Salomon v A Salomon & Co Ltd

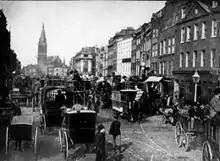
Whitechapel High Street

is a landmark UK company law case. The effect of the House of Lords' unanimous ruling was to uphold firmly the doctrine of corporate personality, as set out in the Companies Act 1862, so that creditors of an insolvent company could not sue the company's shareholders for payment of outstanding debts.